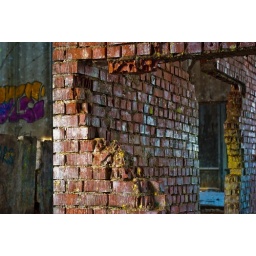
Local paintball ground i.e. abandoned building in the woods